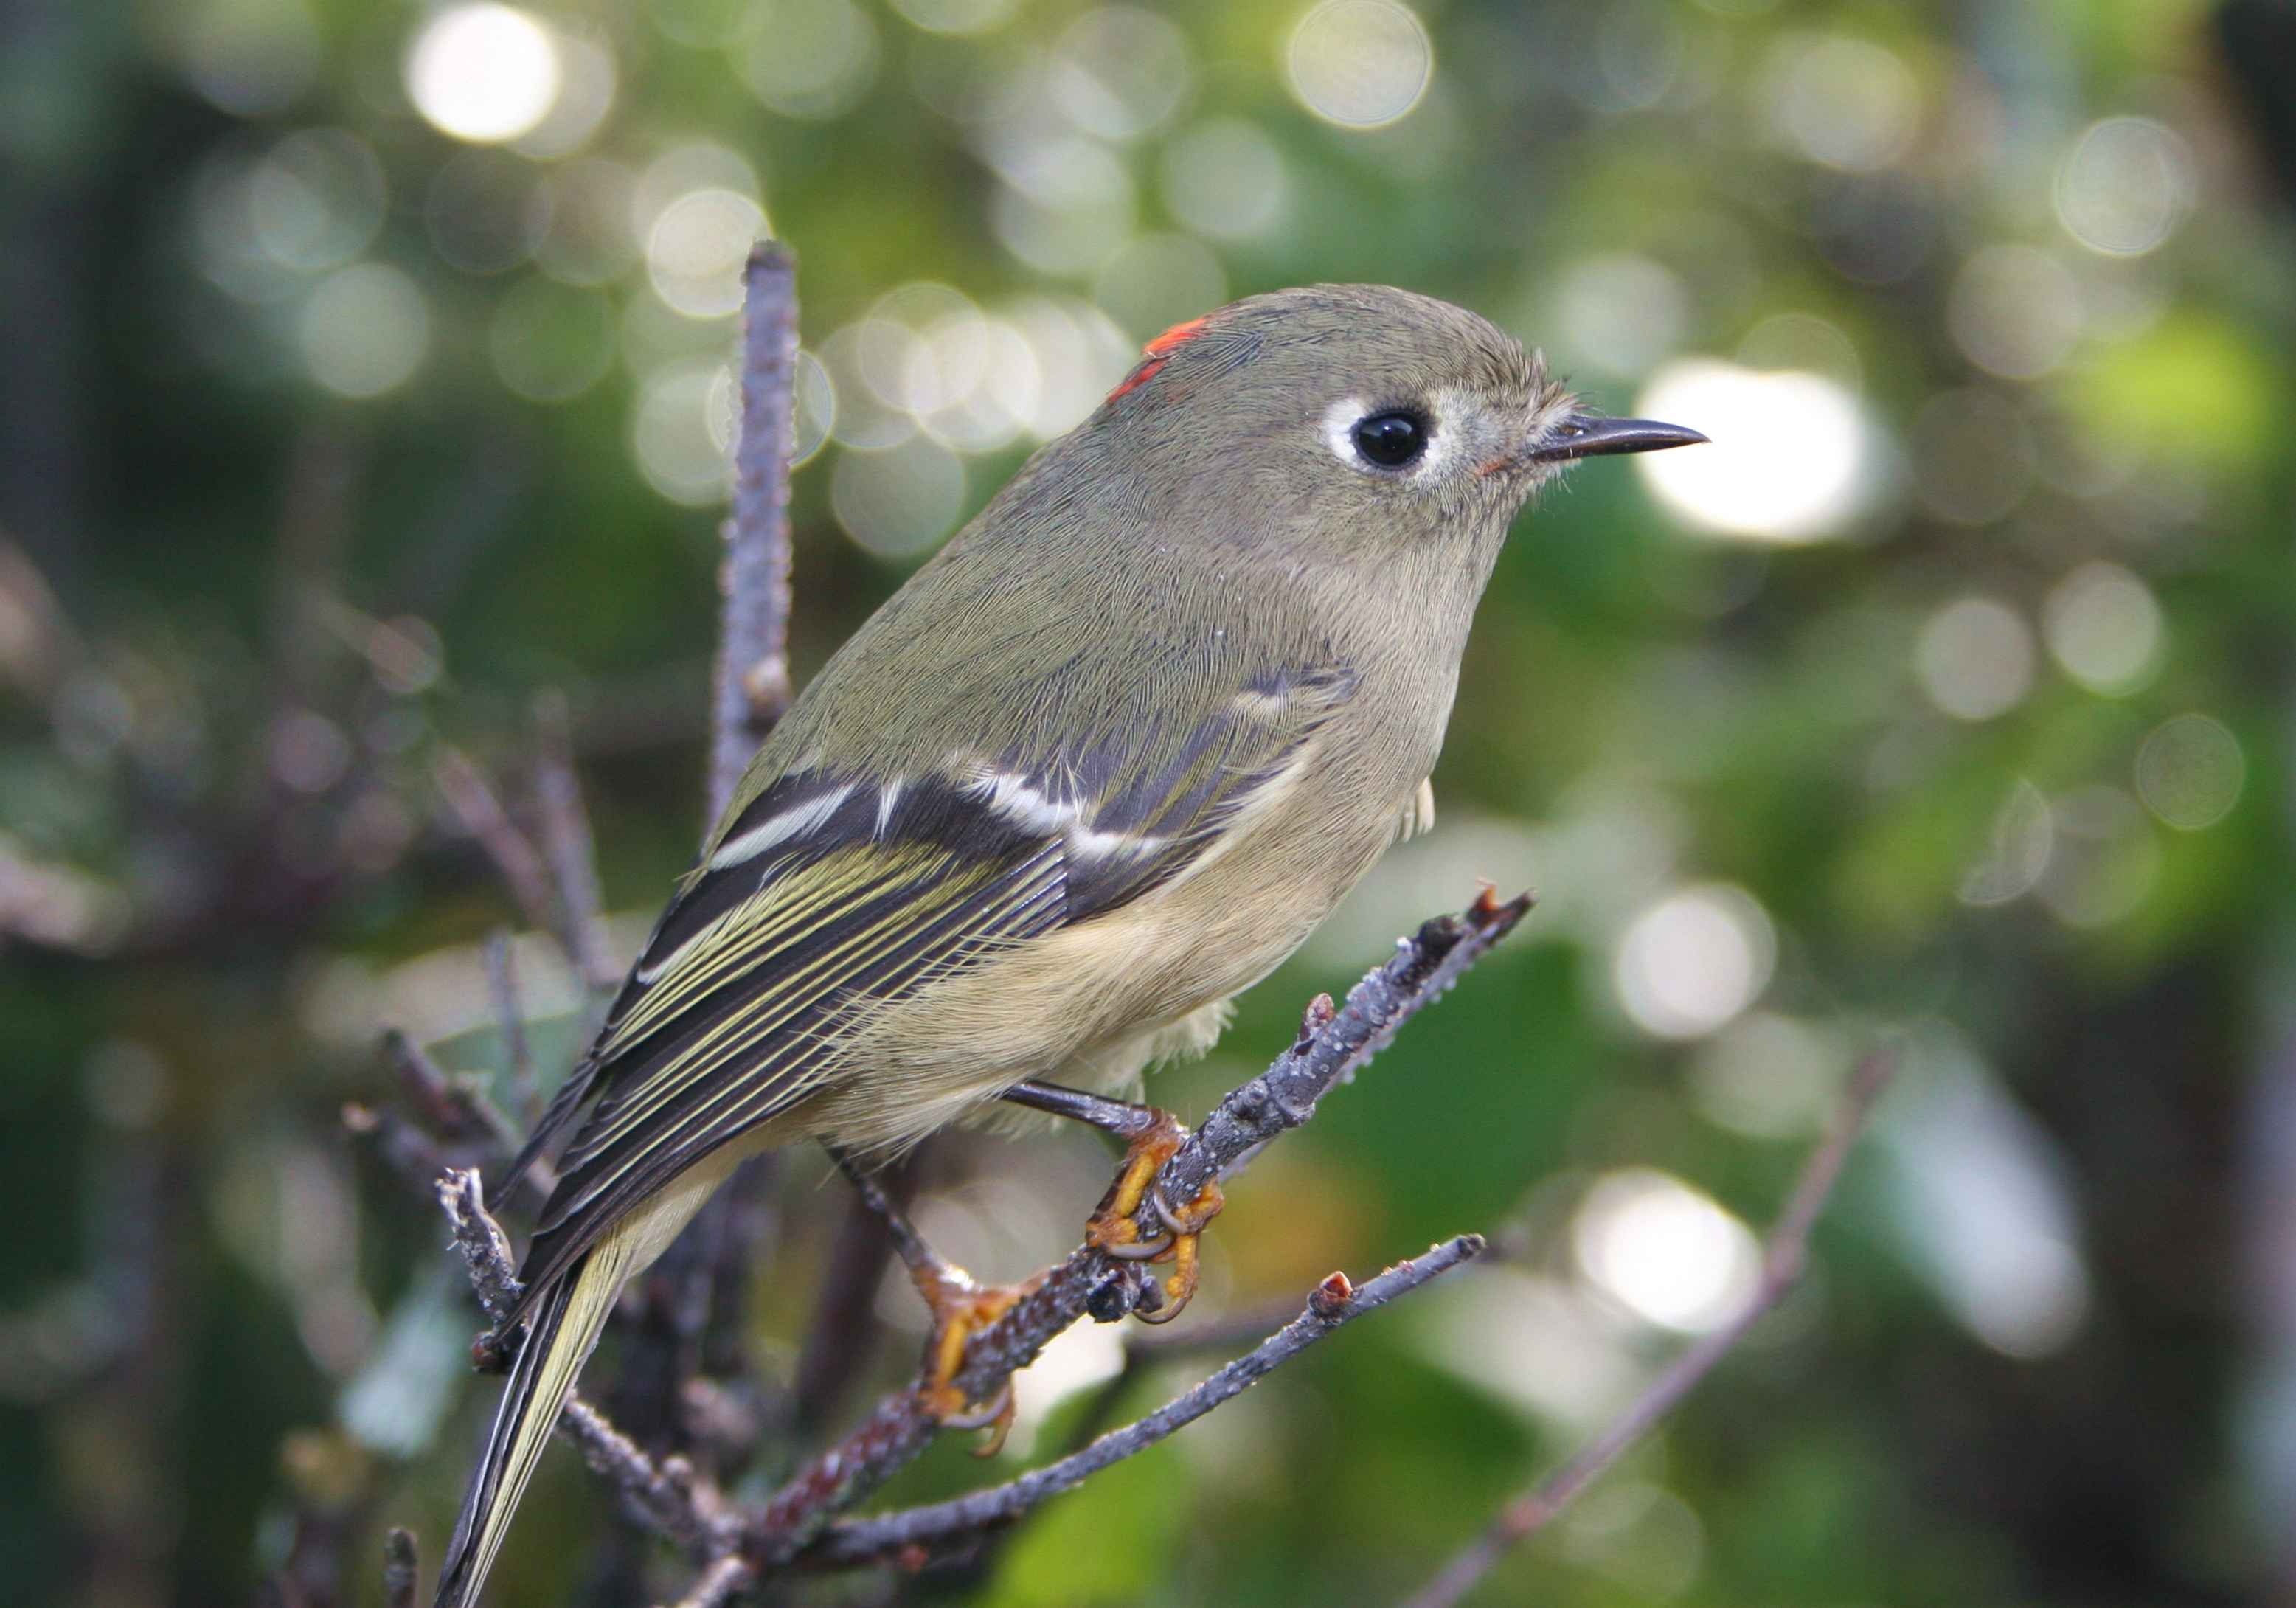
nature, branch, bird, wildlife, beak, fauna, birds, animals, vertebrate, finch, ruby, crowned, kinglet, brambling, wren, calendula, old world flycatcher, perching bird, emberizidae, nightingale, regulus, bied